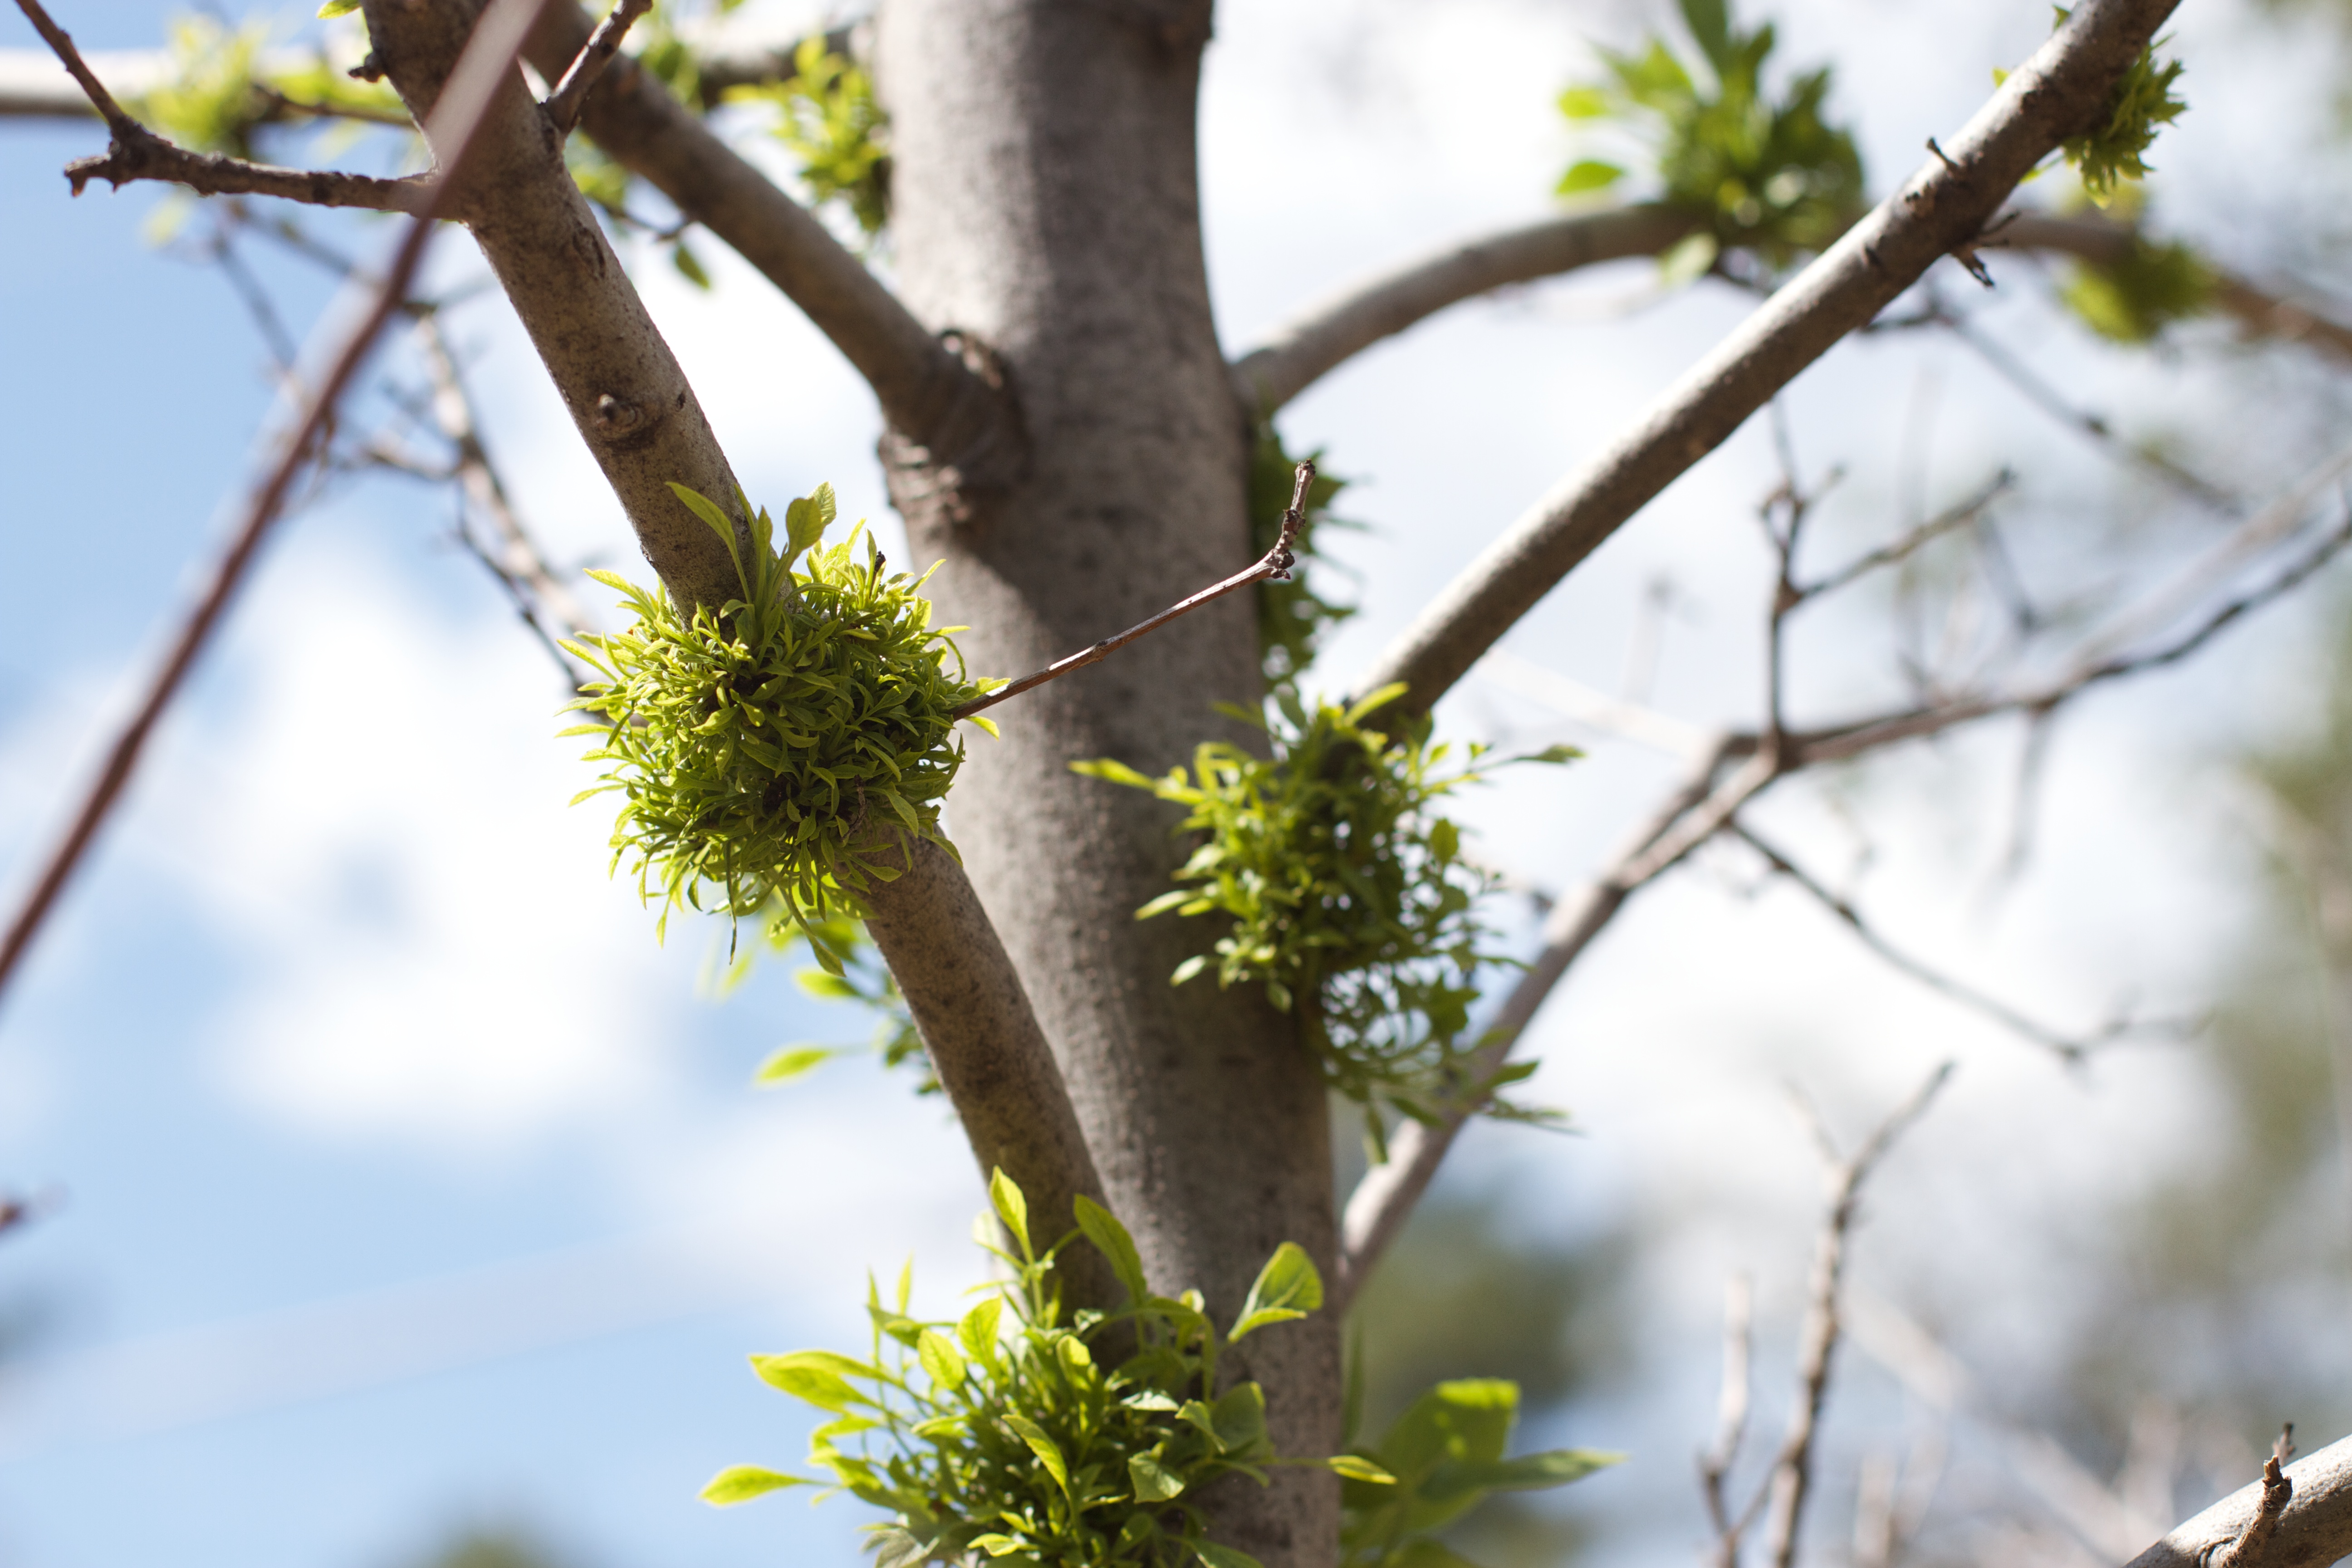
tree, nature, branch, blossom, plant, sunlight, leaf, flower, spring, green, produce, botany, flora, shrub, flowering plant, woody plant, land plant